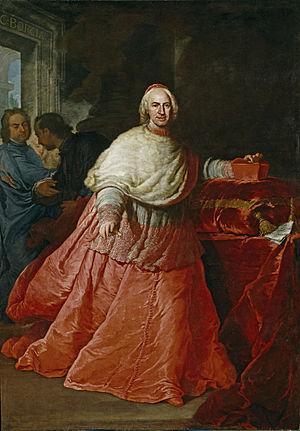
Andrea Procaccini est un peintre italien baroque qui a été actif à Rome puis en Espagne.